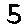
Label: 5